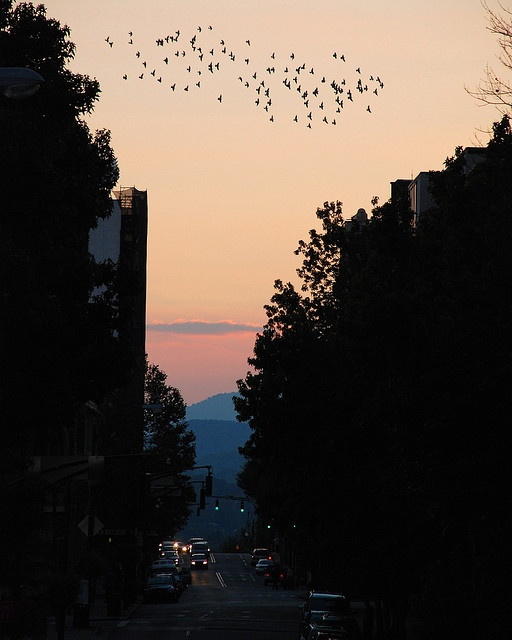
Birds flock over a street as cars are parked along the side.
A view of a city street lined with trees and buildings as the sun goes down.
A flock of birds flying high over a city street at dusk or dawn
Those person here maybe migrating to another city.
A flock of birds is flying over a street that has a car with its headlights on driving by.